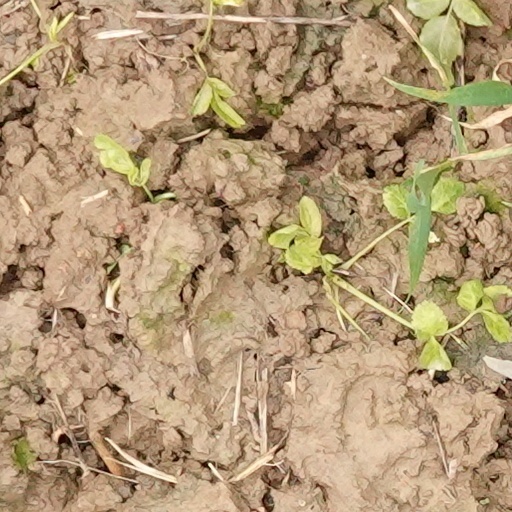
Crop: wheat